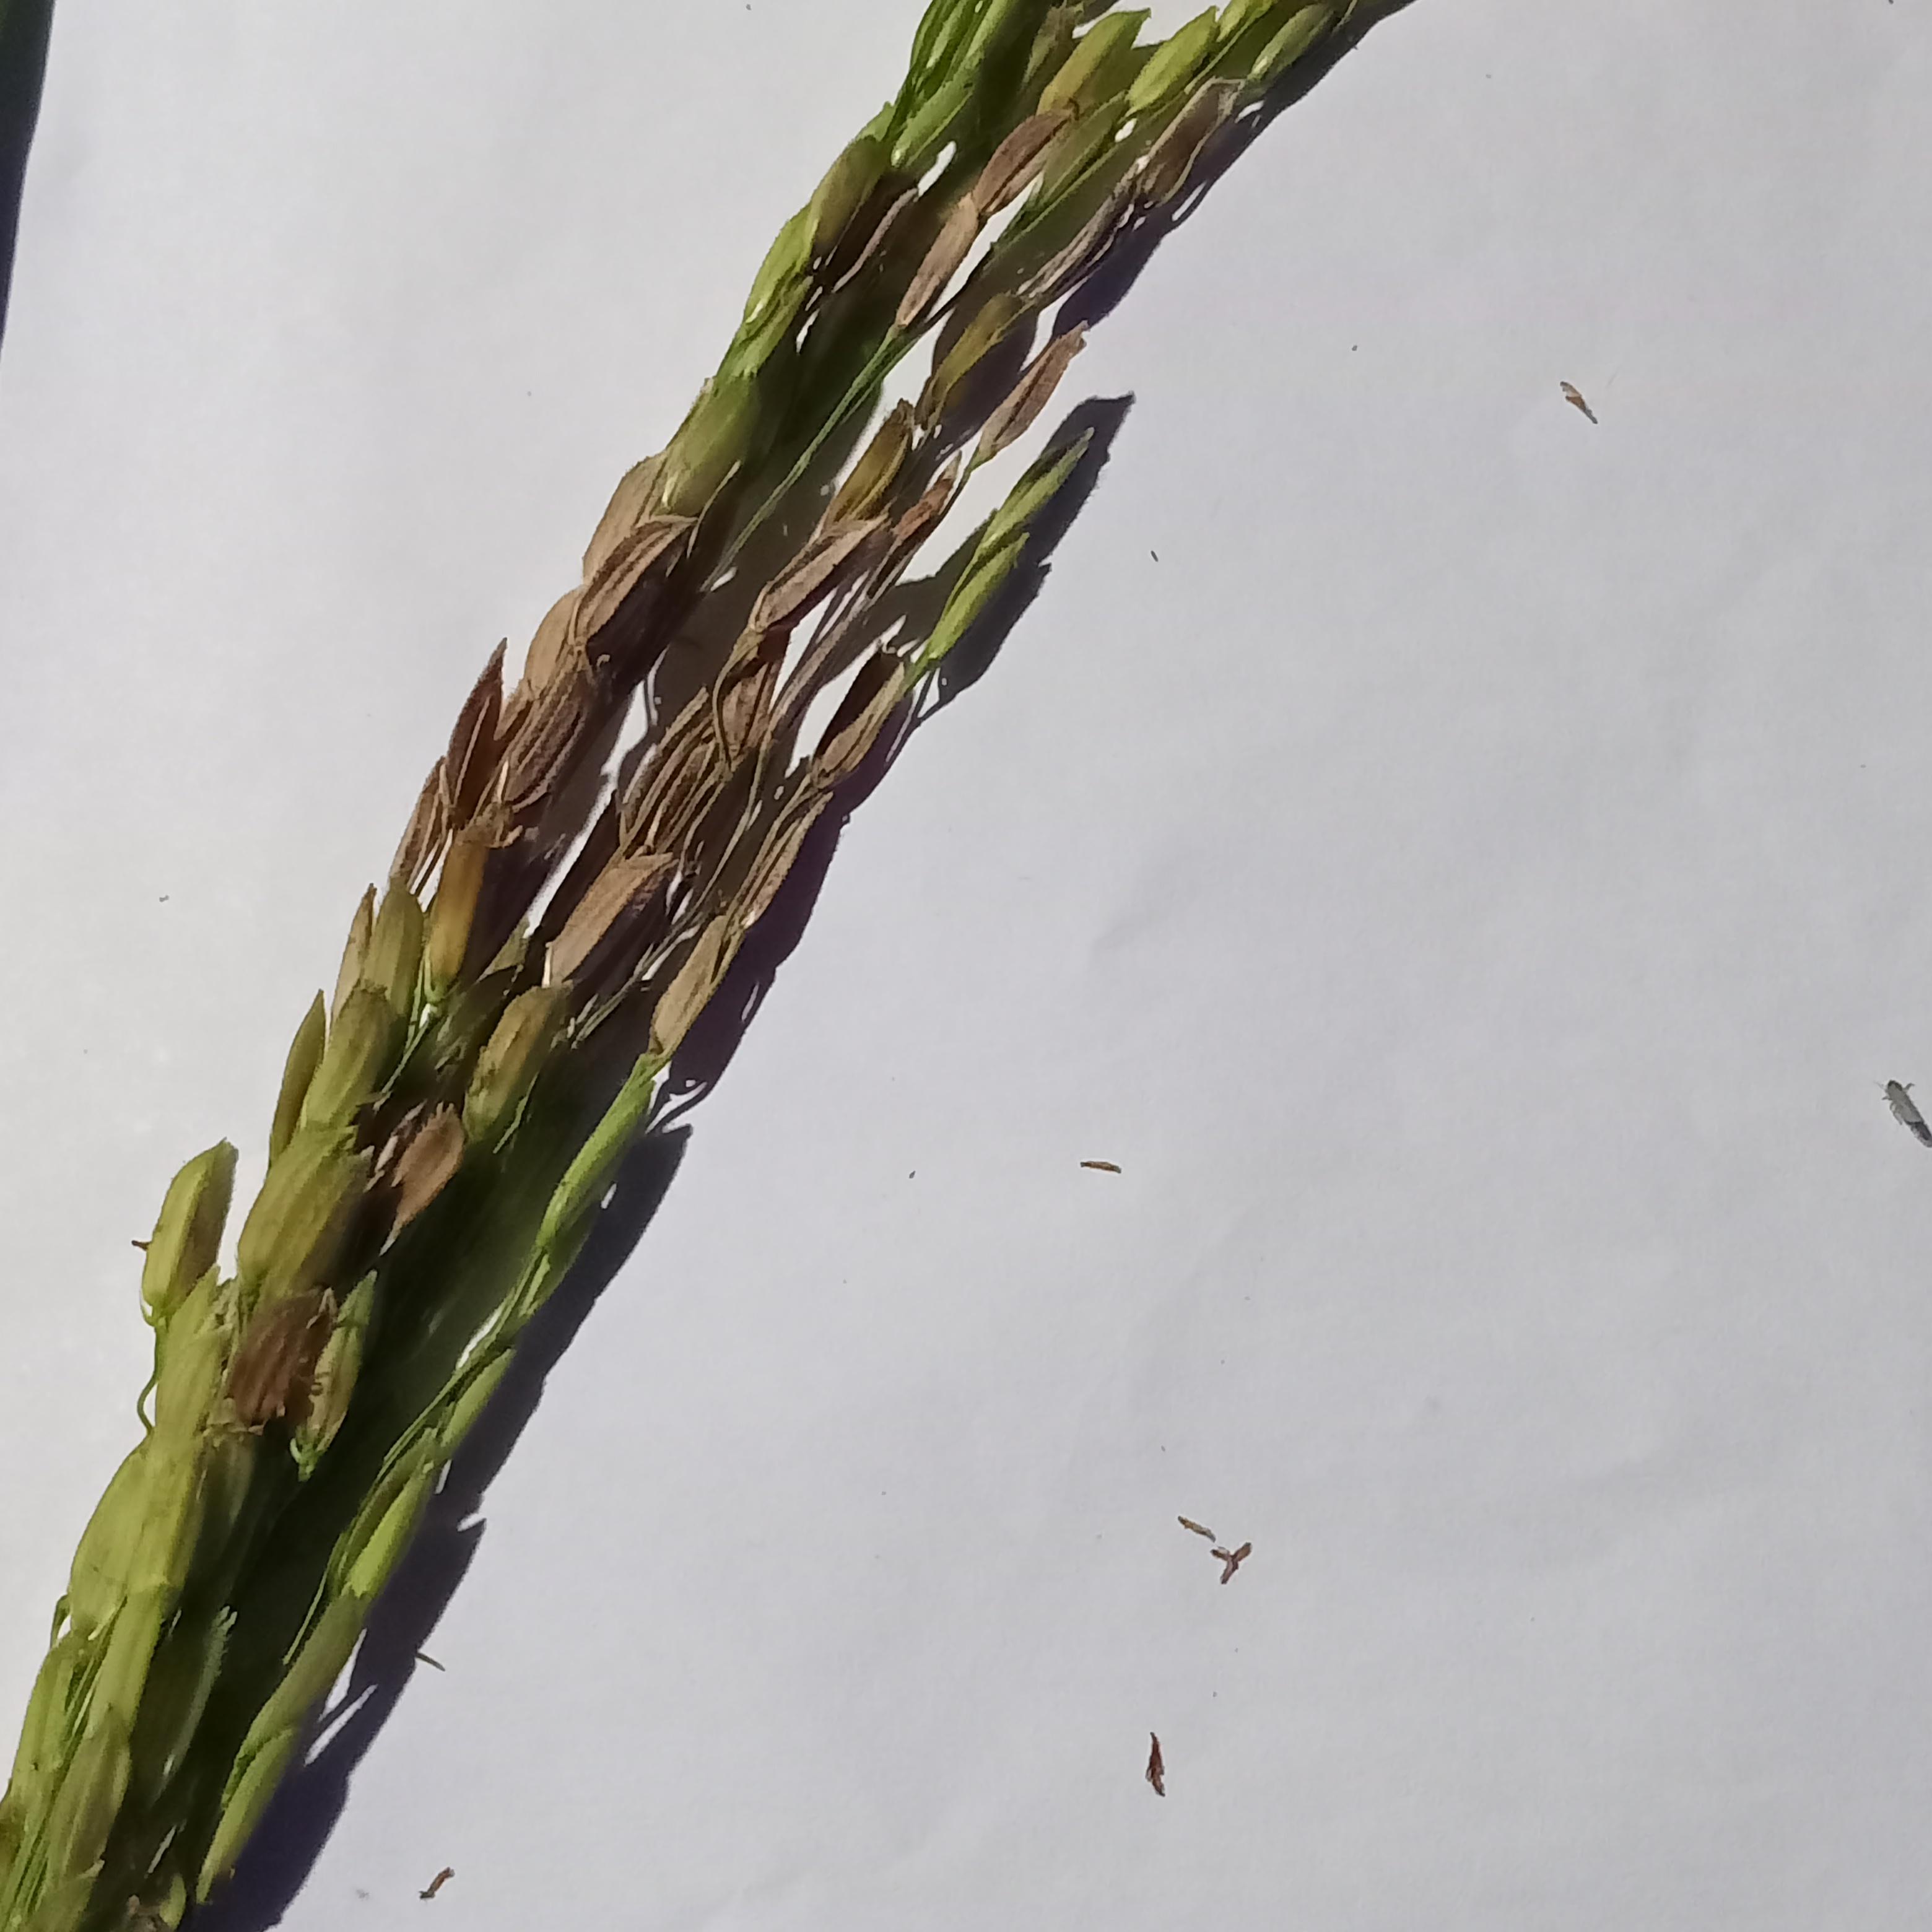
Label: Rice___Neck_Blast